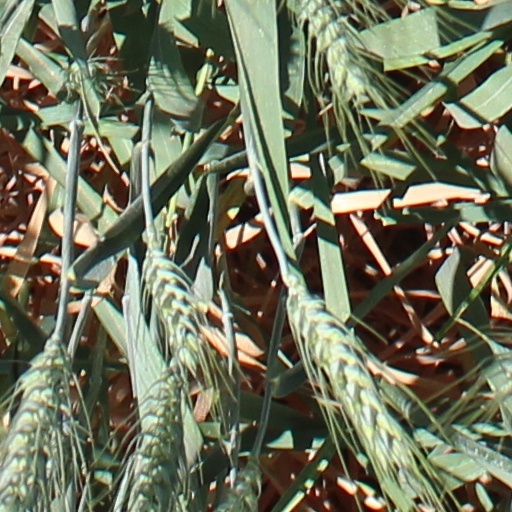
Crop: wheat